New Hampshire Route 85

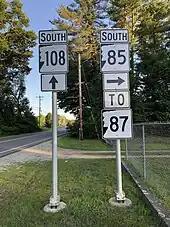
Signage for the northern terminus of NH 85, as seen along NH 108 in Newfields

NH 85 begins just west of downtown Exeter, at the intersection of Water Street and Main Street, although no signage is present. Heading westbound on Water Street, which initially carries NH 27 and NH 111A, these two routes transition over to Main Street, while Water Street splits off due north to carry NH 85. On its way out of town, NH 85 interchanges with the Exeter-Hampton Expressway (NH 101) at exit 10, before entering the town of Newfields. Continuing northbound, NH 85 intersects the eastern terminus of NH 87, a short route connecting with NH 125 in northern Epping. The road turns northeast for its last mile and ends at an intersection with NH 108, which provides access to the closely neighboring towns of Newmarket and Stratham.